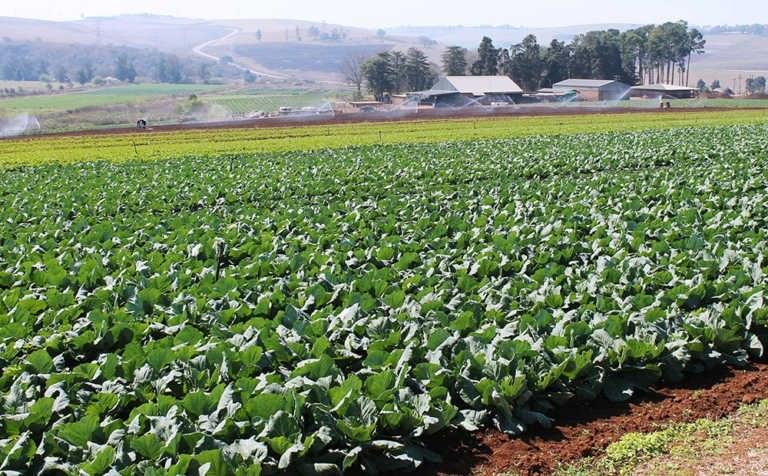
Shamba kubwa la kabichi zenye majani ya kijani kibichi. Nyuma kuna eneo lenye majengo ya shamba na miti, pamoja na mashamba mengine yanaoendelea. Anga safi na milima kwa mbali vinakamilisha mandhari ya kilimo, ambapo kilimo cha kabichi ni muhimu kwa ajili ya biashara pamoja na kuweza kukidhi mahitaji ya viwanda kwa ajili ya usindikaji.